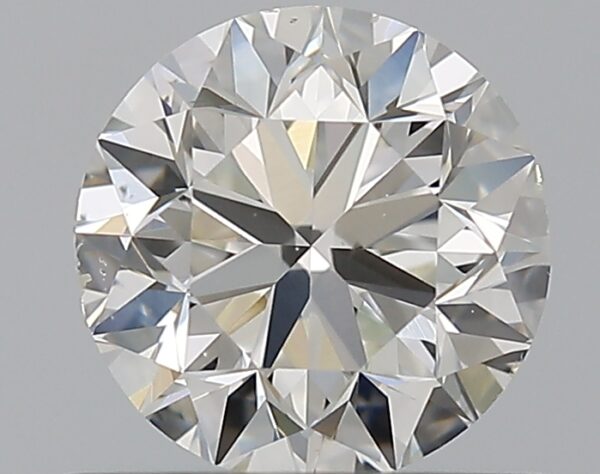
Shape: round
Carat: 0.7
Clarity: VS2
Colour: G
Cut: VG
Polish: EX
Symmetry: VG
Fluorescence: ST
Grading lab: GIA
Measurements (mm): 5.5 x 5.57 x 3.58